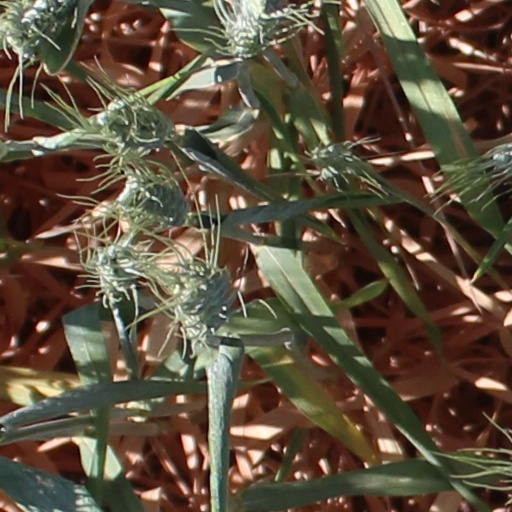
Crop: wheat